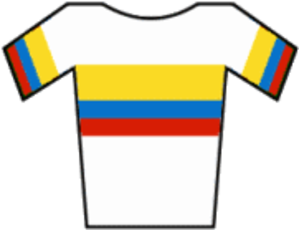
Tour de France 2020 / Hold og ryttere / Startliste
Colombianske mesterskab i landevejscykling for herrer
Tour de France 2020 er den 107. udgave af cykelløbet Tour de France. Det afvikles over 21 etaper på samlet 3.484,2 km fra 29. august til 20. september. Oprindeligt skulle løbet havde været startet 27. juni, men på grund af den globale coronaviruspandemi blev det udsat i to måneder.